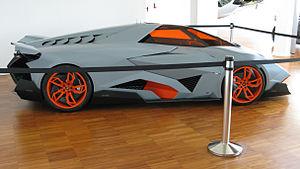
La Lamborghini Egoista est un concept-car monoplace du constructeur automobile italien Lamborghini, présenté en 2013 pour le cinquantième anniversaire de la marque. Ce modèle, œuvre du designer italien Walter de Silva, n'est pas commercialisé à ce jour.
Le musée Lamborghini est un musée de l'automobile Lamborghini créé en 2001, à Sant'Agata Bolognese en Émilie-Romagne, à 20 km à l'est de Modène et 35 km à l'ouest de Bologne.